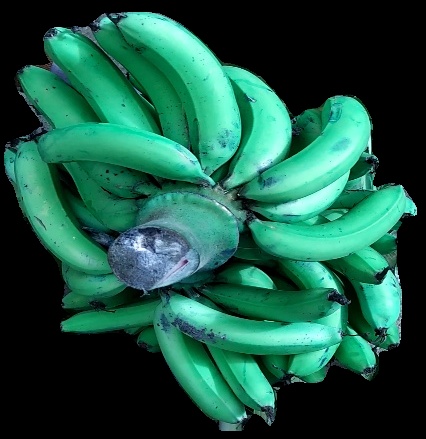
Variety: pachbale
Grade: grade3